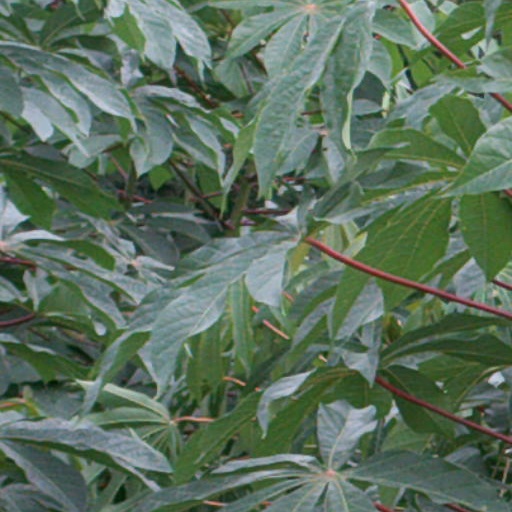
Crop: cassava